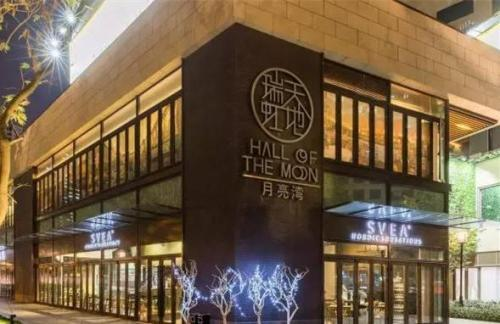
地标名称：瑞虹天地月亮湾
所在城市：上海市·虹口区